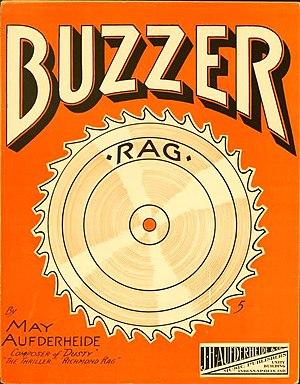
Buzzer Rag, 1909
May Frances Aufderheide était une compositrice américaine de musique ragtime. Elle est probablement la plus connue des compositrices femmes de ragtime. Elle est l'auteur de rags célèbres au début du XXᵉ siècle comme "Dusty Rag", "The Thriller" ou "Buzzer Rag".